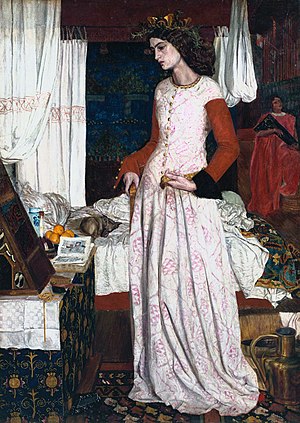
Guenevere
"""Dronning Guinevere""(William Morris)"
Guenevere var ifølge myterne Kong Arthurs dronning.